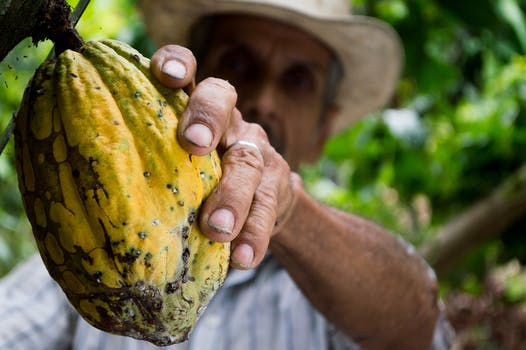
Label: No Watermark